Franciszek Kareu

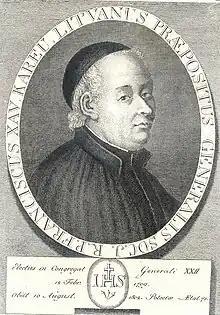
Franciszek Kareu (1731-1802)

Franciszek Kareu, SJ (10 December 1731, Orsza – 11 August 1802, Polotsk) was a Polish-Welsh Jesuit priest, architect, missionary and teacher in the region of modern day Belarus. During the worldwide suppression of the Society of Jesus, with the exception of the territory of the Russian Empire, he was elected temporary vicar general of the Society of Jesus in Russia from 1799 to 1801. His careful management of this precarious institutional challenge facilitated a transition leading to the universal restoration of the order in the early 19th-century.